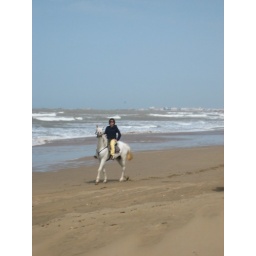
Barbara on a horse on the beach in Essoauria.